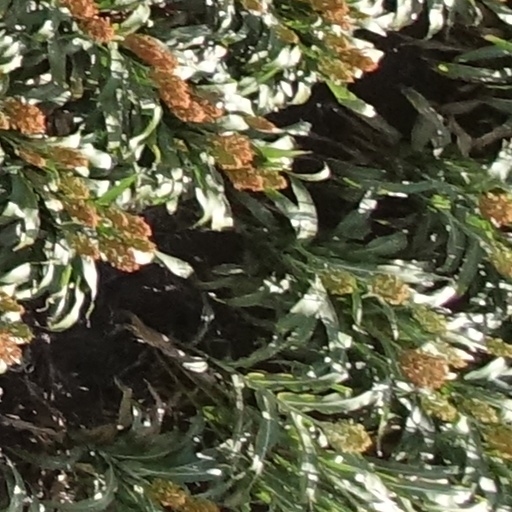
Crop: sorghum